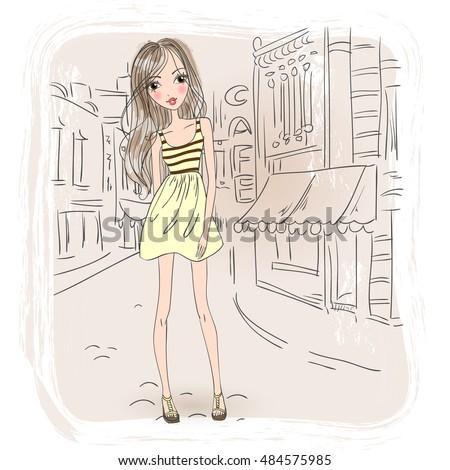
hand drawn beautiful cute girl on the background of city .